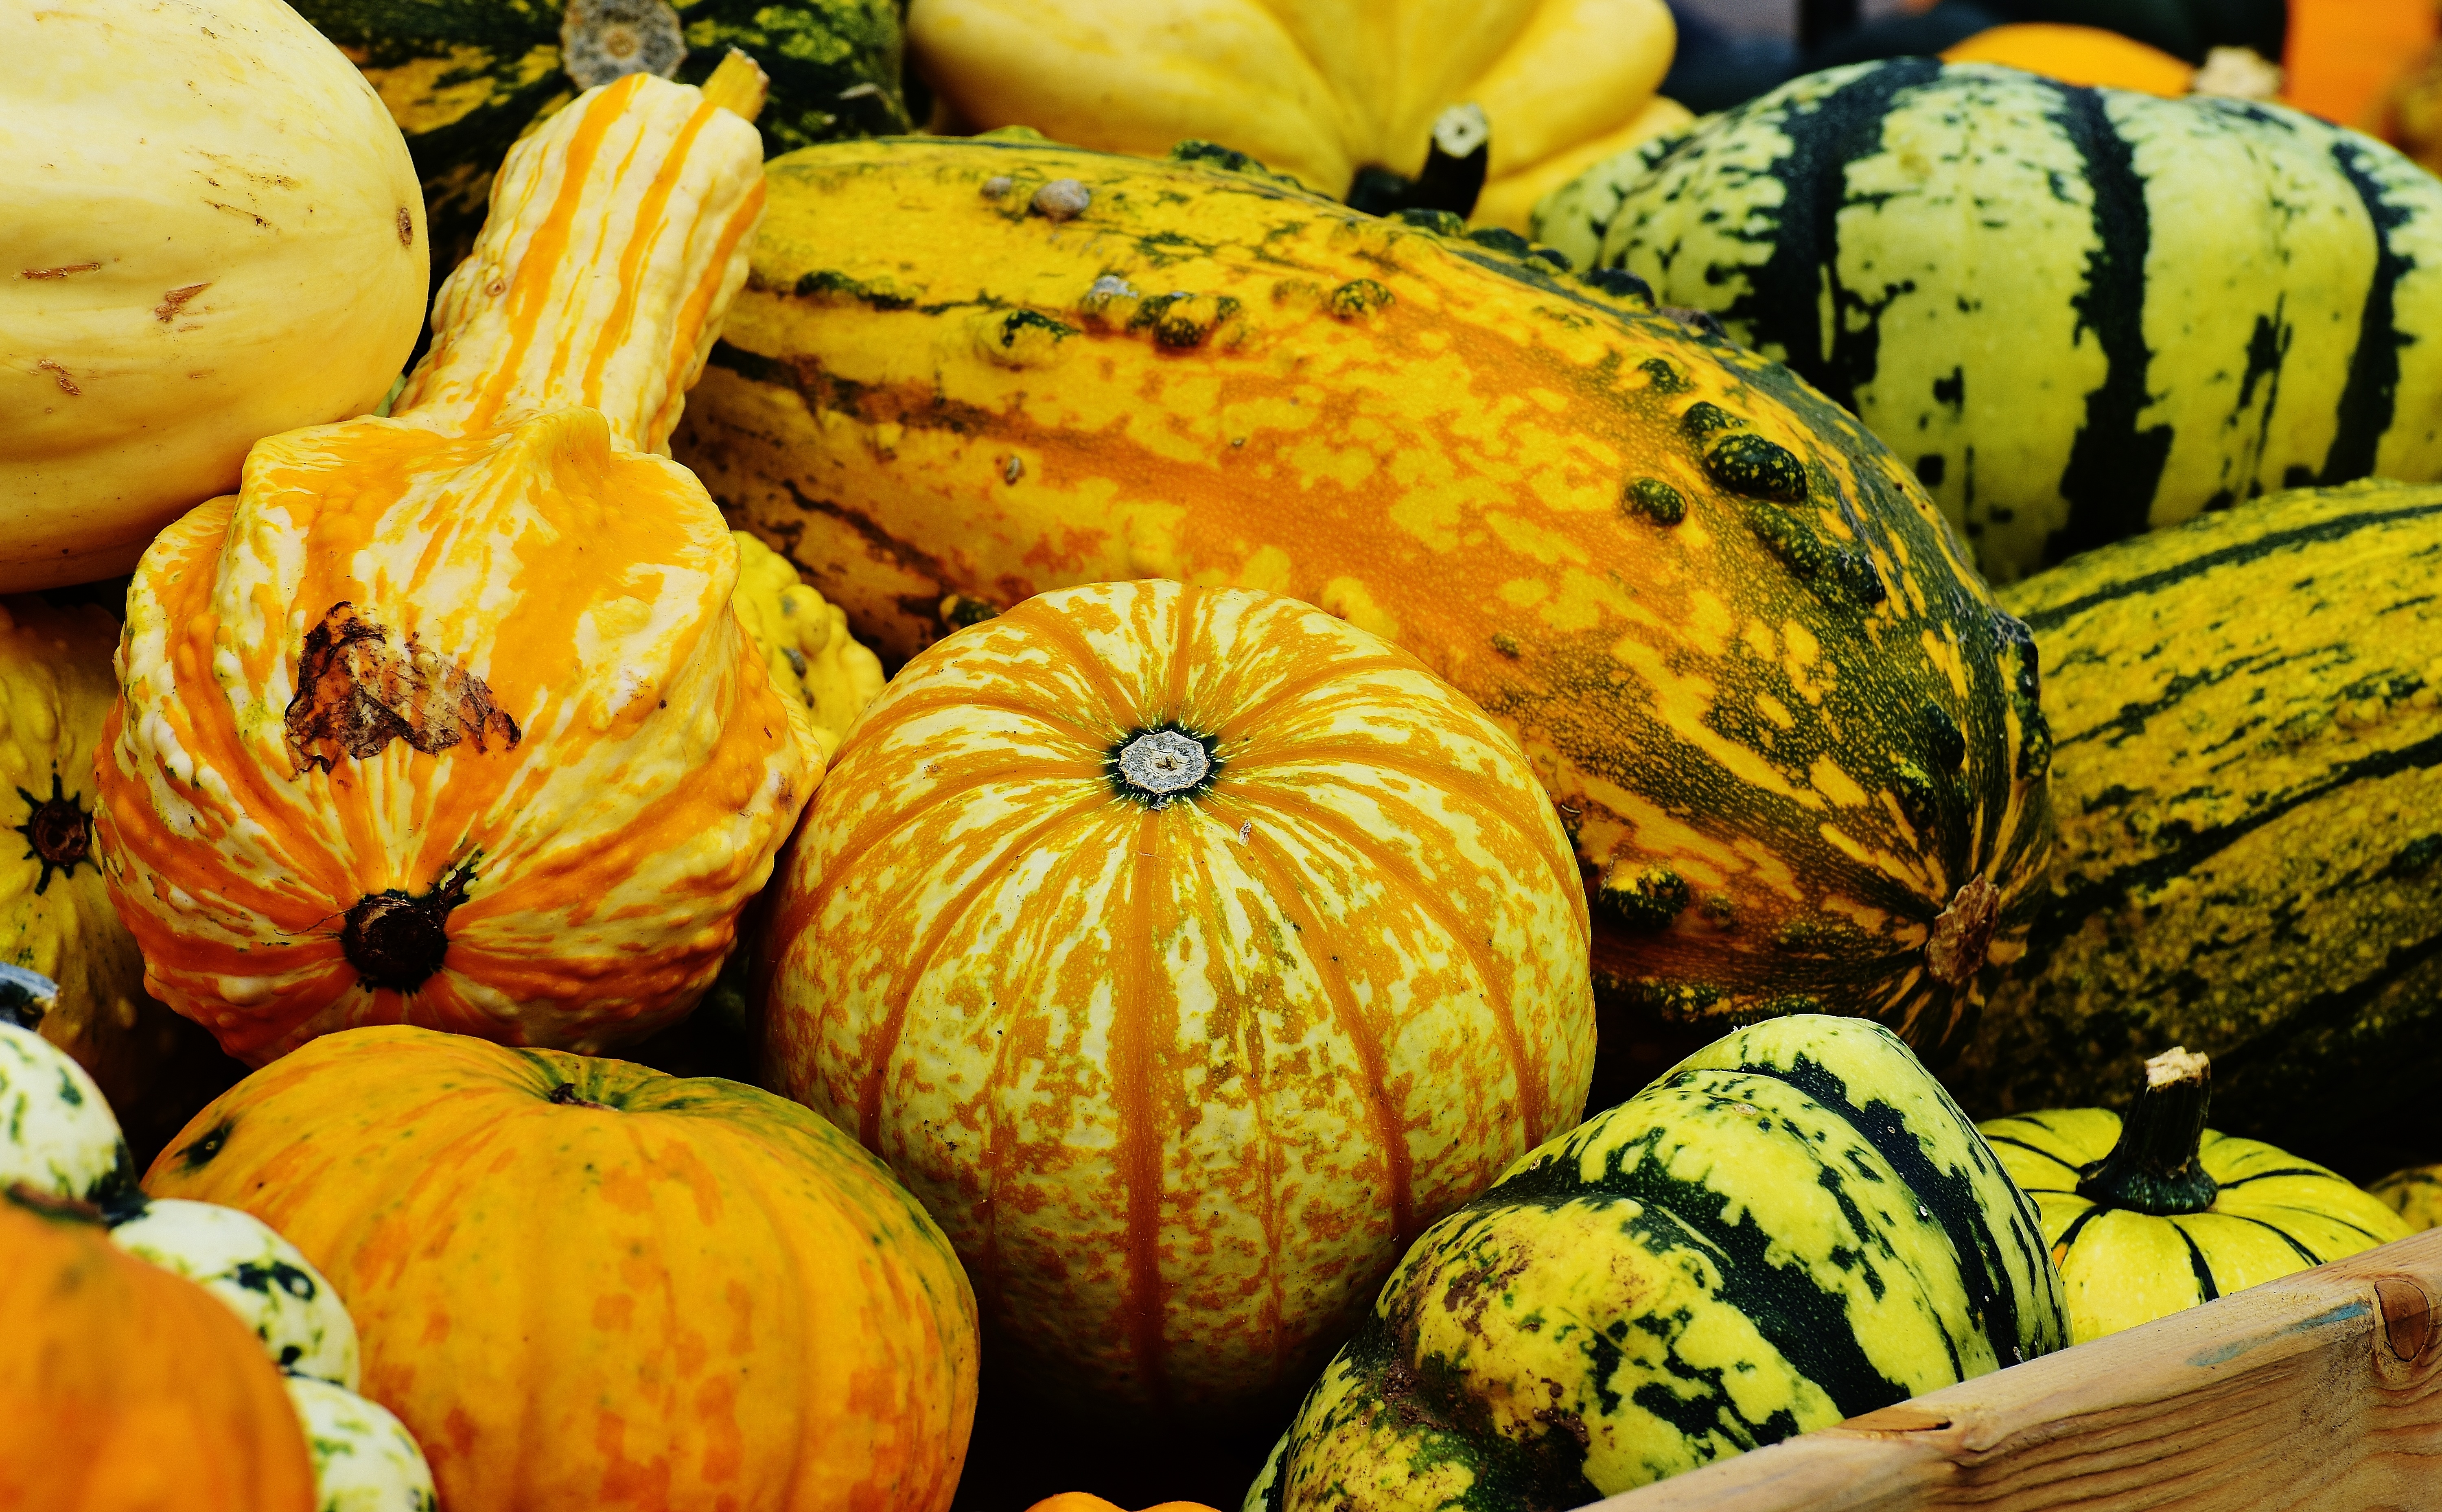
plant, fruit, decoration, orange, food, harvest, produce, vegetable, color, autumn, pumpkin, halloween, colorful, yellow, garden, gourd, seasonal, calabaza, carving, pumpkins, cucurbita, autumn decoration, decorative squashes, flowering plant, winter squash, land plant, cucumber gourd and melon family